Max Alsberg

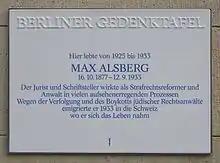
Memorial plaque in Berlin

Max Alsberg (16 October 1877 – 11 September 1933) was a famous criminal lawyer of the Weimar Republic.